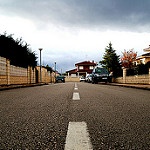
Label: street